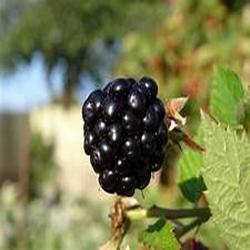
Label: Blackberry